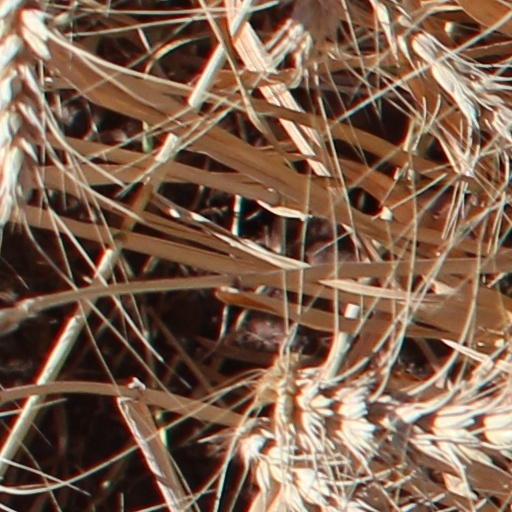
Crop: wheat